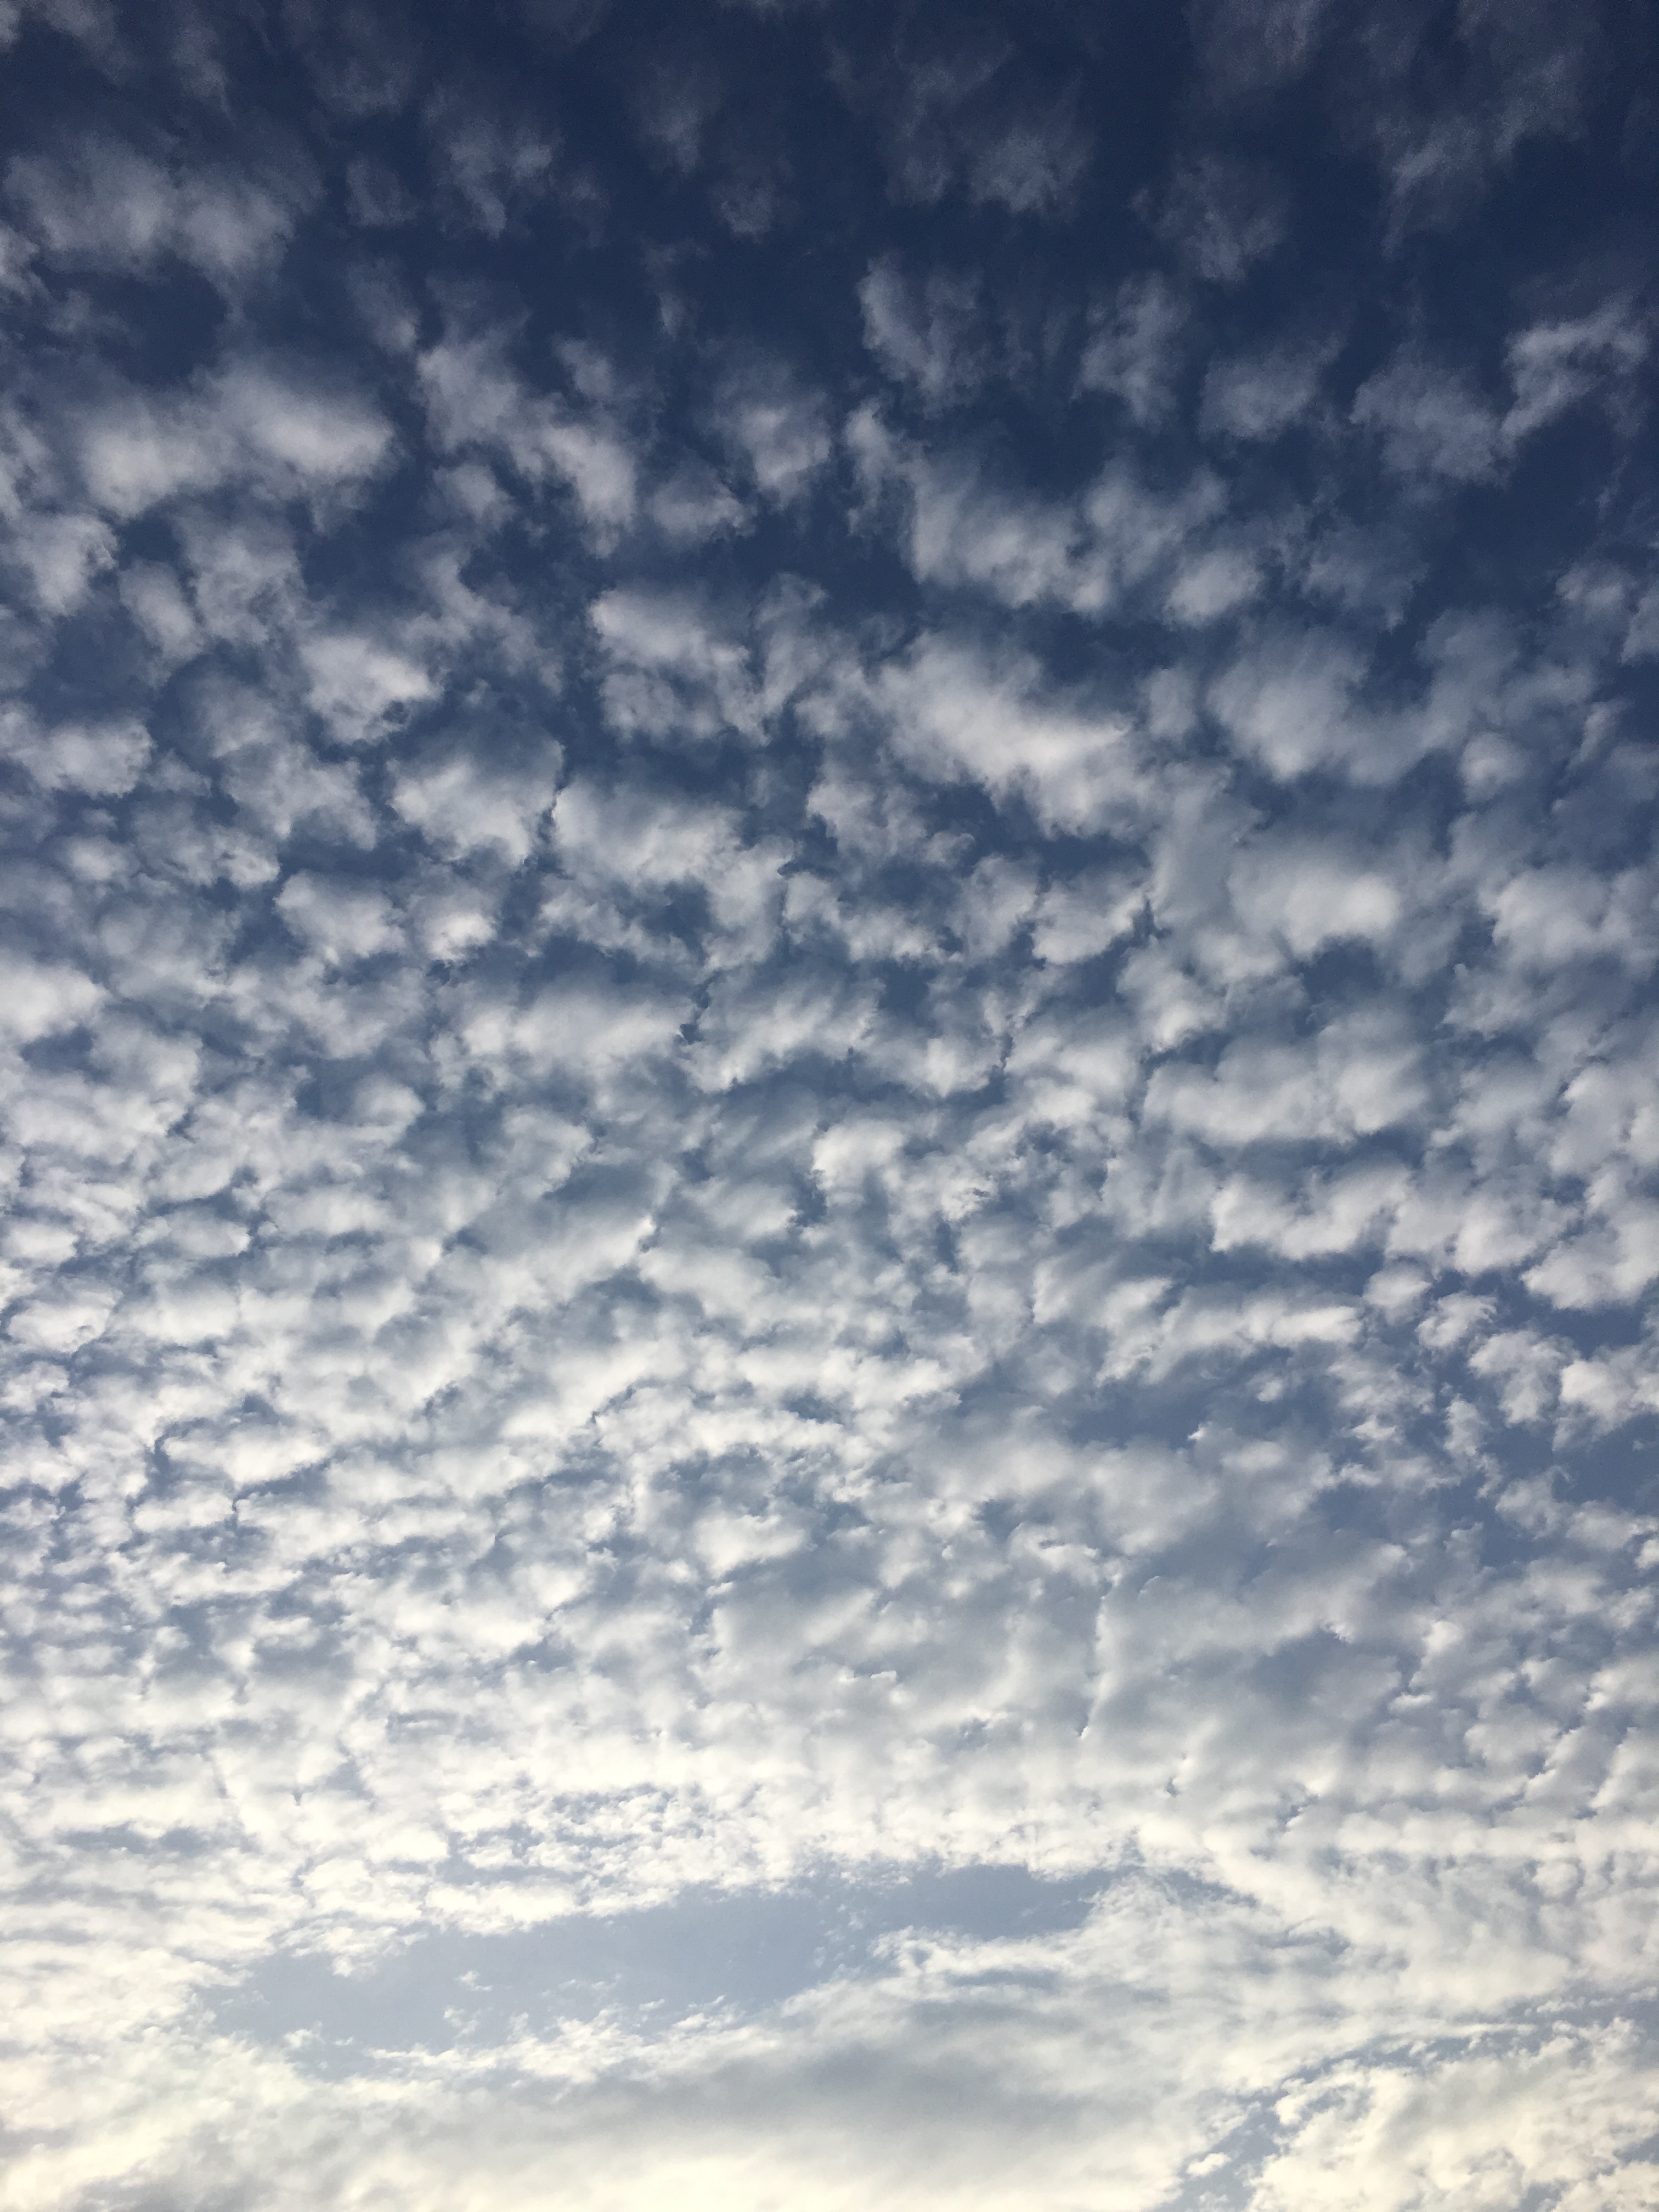
horizon, light, cloud, sky, sunlight, atmosphere, daytime, pattern, spring, cumulus, clouds, background, meteorological phenomenon